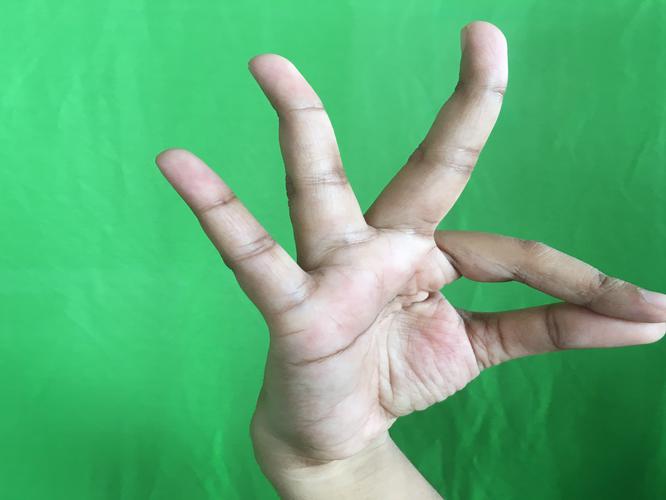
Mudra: Hamsasyam
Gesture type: single_hand